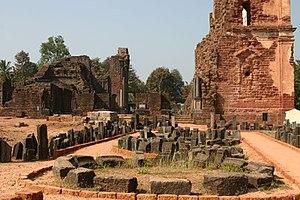
La tour Saint-Augustin est ce qui reste du complexe augustinien à Vieux-Goa. Construits à partir de 1572, l’église et le vaste couvent qui lui était attaché formaient le monastère principal de l’Ordre augustinien à Goa. Du couvent ne restent plus que des ruines, et de l’église les fondations et la tour. Comme faisant partie du groupe des ‘églises et couvents de Goa’ les ruines sont classées au patrimoine mondial de l'UNESCO.